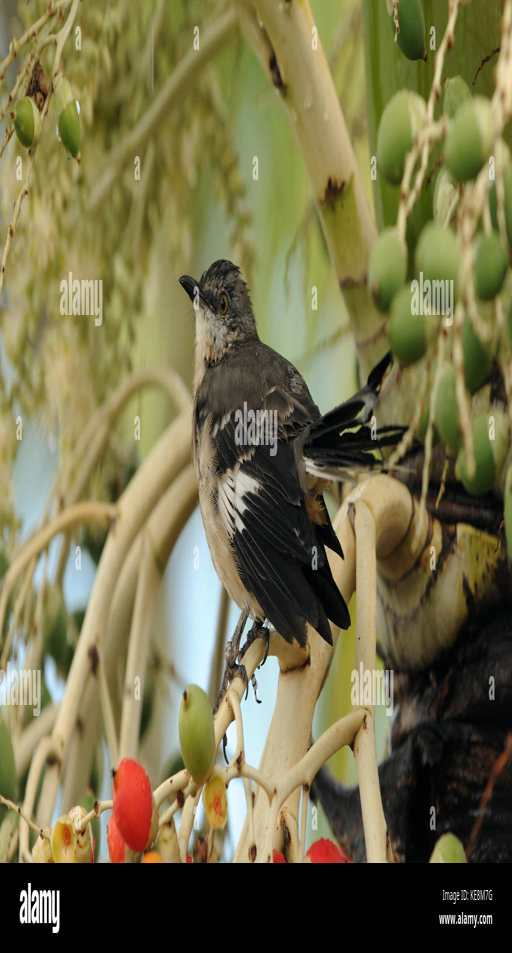
small bird on a palm tree after rain